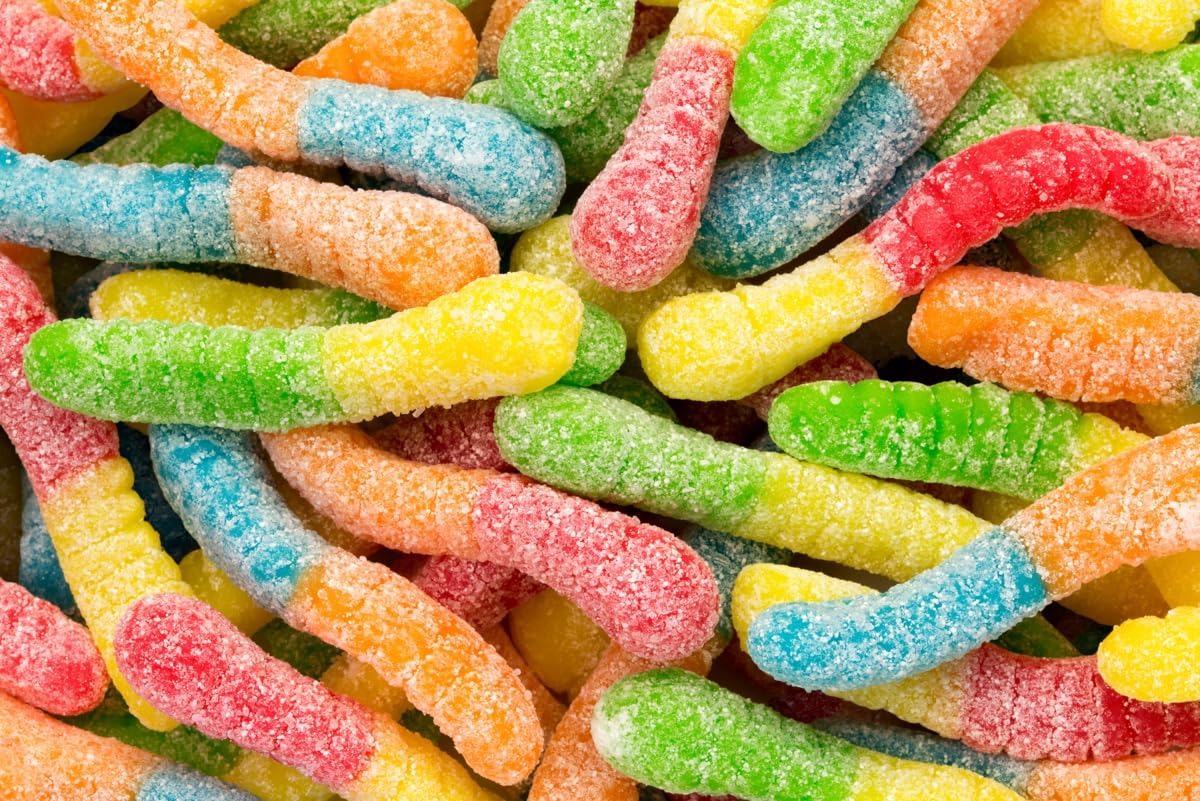
Item Name: Save On Product World's Best Gourmet Sanded Sour Mini Neon Gummi Worms Candy (1 Pound Bag Mini neon worms)
Bullet Point 1: "Save On Product's World's Best Gourmet Sanded Sour Mini Neon Gummi Worms – Tart & Fruity Gummy Candy in Blue Raspberry, Lemon, Orange, Cherry & Green Apple – Soft, Chewy, and Vibrantly Colored – Perfect for Toppings, Parties, & Sweet Treats"
Bullet Point 2: 🌈 Get ready to wiggle with joy! Our World's Best Gourmet Sanded Sour Mini Neon Gummi Worms are here to light up your taste buds with a zesty twist. These colorful crawlers are bursting with flavors like Blue Raspberry, Lemon, Orange, Cherry, and Green Apple—each bite is a sour-sweet adventure! 🍬 Whether you're topping off a sundae, jazzing up cupcakes, or just snacking straight from the bag, these mini worms are a must-have. Made in the USA and freshly packed with love, they're perfect for kids, adults, and anyone who loves a good gummy!
Bullet Point 3: Why These Gummi Worms Are the Squirmy Best:
Bullet Point 4: 🌟 Out-of-This-World Flavor: With five fruity flavors—Blue Raspberry, Lemon, Orange, Cherry, and Green Apple—every worm packs a punch of mouthwatering taste. Each worm is sanded with a sour coating for that extra pucker power!
Bullet Point 5: 🐛 Playful & Fun Size: These mini worms have a charming crawler shape that's just the right size for popping in your mouth, decorating desserts, or creating a colorful candy spread at your next party.
Bullet Point 6: 🎉 Perfect for Any Occasion: From birthdays to movie nights, these gummi worms are the ultimate crowd-pleaser. Use them as toppings, party favors, or just to satisfy that sour-sweet craving anytime, anywhere.
Bullet Point 7: 🍭 Soft & Chewy Delight: Each worm has that perfect chewy texture, making them a delight to snack on. They’re the kind of candy that keeps you reaching back for more—soft, juicy, and oh-so-addictive!
Bullet Point 8: 🍬 Freshly Packed & Quality Assured: Made in the USA and packed fresh with every order. They're gluten-free, low sodium, and fat-free—making them a sweet treat you can enjoy guilt-free. We put the 'yum' in gummy!
Bullet Point 9: So pucker up and let the flavor party begin! These sanded sour mini neon gummi worms are not just a candy—they’re an experience that’ll make you smile with every squirmy bite. 🎊🐍🍬
Bullet Point 10: Ingredients: Sugar, Corn Syrup, Water, Gelatin, Lactic Acid, Citric Acid, Natural and Artificial Flavors, Artificial Colors Coconut Oil, Carnauba Wax
Product Description: Fresh & fruity: single-flavor gummies pack giant taste into one delicious flavor. After one bite of these fruity gummies, you'll taste the difference of giant fresh fruit flavors & a deliciously soft chew you won't find with other gummy candies. Stock up with flovor: Whether you like them sweet, sour, big or small, gummi candies burst with fresh fruit flavors & you can stock up with a pack of your favorite flavor. Delight your tastebuds with gummy worms, gummy bears & more! Perfect snack: Fat free, and dairy free, gummy candies are your new perfect sweet and soft snack. There's a reason gummies are the world's best & once you try our deliciously fruity assortment, we know you'll agree. RECIPE FOR SUCCESS: Sweet gummies, giant flavor. Classic bite-size fruit slice wedges, chewy textured candy, mouthwatering sweet taste, and comes in many flavors. Old fashioned assorted candy for everyone, all ages!
Value: 16.0
Unit: Ounce

Price: 19.99